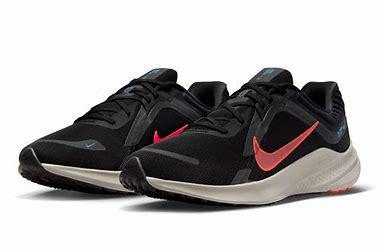
Brand: Nike
Model: Quest 5